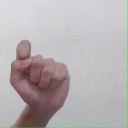
अक्षर: घ